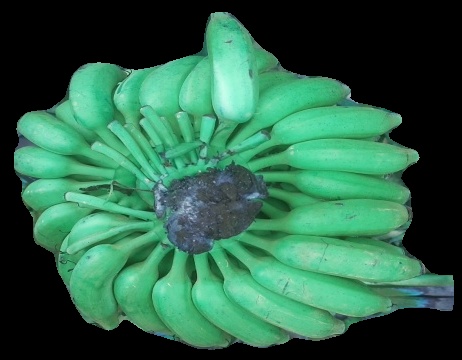
Variety: elakki-bale
Grade: grade1